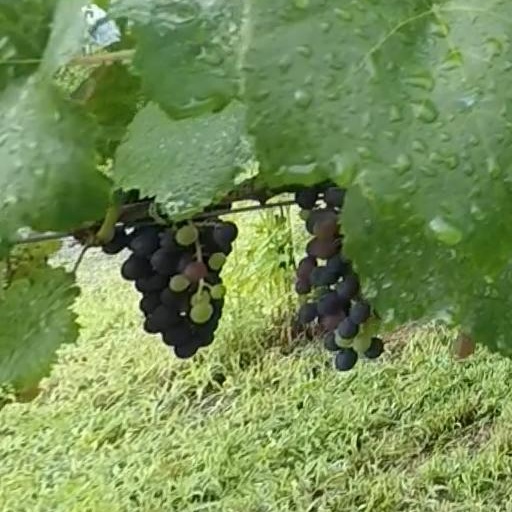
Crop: grape